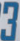
Number: 3